Mirror Films

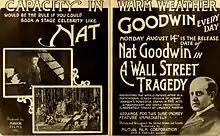
Advertisement for A Wall Street Tragedy

The Mirror production of "A Wall Street Tragedy" (lost film) was filmed in April 1916. Lawrence Marston once again directed, and the film starred Nat Goodwin and Zola Telmzart. The film was released by Mutual Film Corporation.